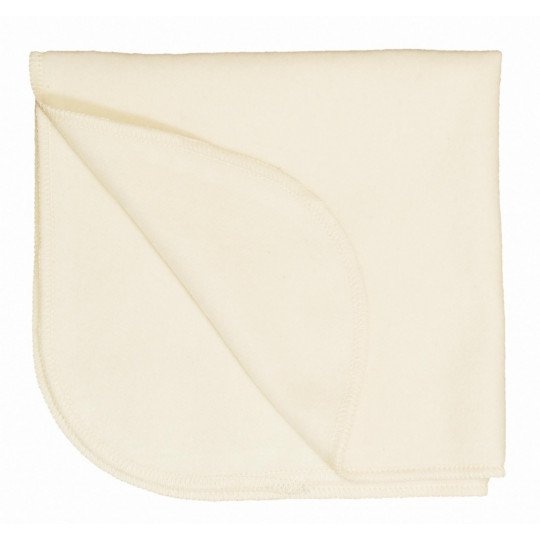
Inserts absorbants en molleton DISANA -  Lots de 5 ou 10
Ce molleton sert de noyau absorbant ou "booster" dans le célèbre système de couches lavables de Disana en coton biologique . Il est certifié IVN Best (label plus strict encore que GOTS) et fabriqué en Allemagne depuis des décennies. Adapté de la naissance à la propreté. Capacité d'absorption d'un insert = 60 ml. L'entretien est facile et le système complet de couches lavables Disana ( surcouche en laine , lange à nouer et inserts en molleton) est évolutif et donc très économique tout en étant une solution pratique, minimaliste, écologique et surtout saine pour votre bébé. Vendu en pack de 5 dans un emballage cartonné, ou en lot de 10 . Mesure 40 x 40 cm, à plier en 3 . Les molletons absorbants sont multiusages et polyvalents, vous pourrez également les utiliser ou les recycler comme essuies, lingettes, débarbouillettes, protection contre les régurgitations etc.
Brand: Ma boutique
Category: Baby & Toddler > Diapering > Diaper Liners > Cloth Diaper Liners